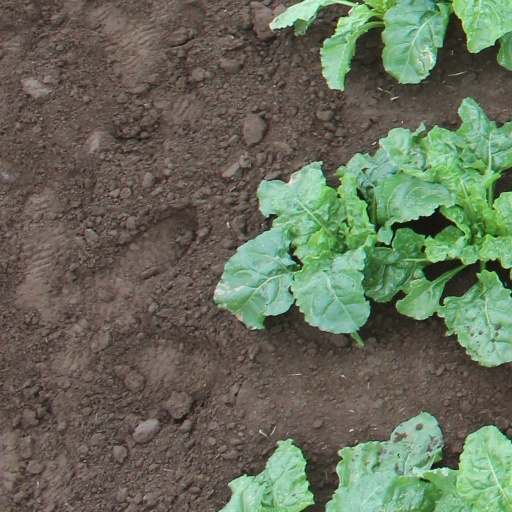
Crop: sugar beet